Watch the Throne Tour

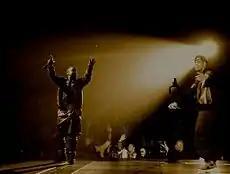
West and Jay-Z on in Greensboro, North Carolina.

Critical reception towards the tour was positive. MTV News gave the opening show a good review, writing "While the WTT album has been noted for its opulent displays of wealth, Hov and Yeezy's show will be marked by the duo's overabundance of hit records." "USA Today" praised the duo's ability to get the audience excited, stating "at one point, as Jay-Z and West performed Niggas in Paris from their new hit CD, "Watch the Throne", West exhorted the audience to "Bounce! Bounce!" The resulting stomping had Philips Arena rocking and shaking in a way that it hasn't for the Hawks in a long time." Rap-Up mused "it was a crowning moment for Jay-Z and Kanye West as they kicked off the Watch the Throne tour to a packed house at Philips Arena in Atlanta on Friday night. The hip-hop kings, collectively known as The Throne, opened the most anticipated hip-hop tour of the year with a bang." Idolator stated that the tour featured "an epic set list that featured selections from each artist's own behemoth catalog of hits as well as their Watch The Throne collaborations." The tour has grossed $48.3 million so far by the end of 2011, making it the highest grossing hip-hop tour and the eighth highest-grossing tour of 2011. In 2017, "Rolling Stone" listed it in its list of "The 50 Greatest Concerts of the Last 50 Years". In 2019, "Consequence of Sound" named it the third best tour of the 2010s. The tour won best live stage show at the 2012 International Laser Display Association Awards